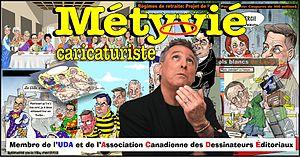
Métyvié, caricaturiste entouré de ses œuvres.
Métyvié, de son vrai nom Serge Métivier, est un caricaturiste québécois et un musicien né en 1954 à Lévis au Canada.